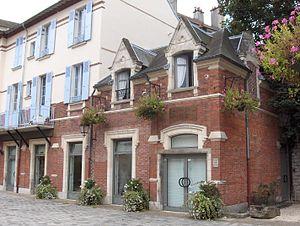
Parmain est une ville francilienne du Val-d'Oise, située sur la rive droite de l’Oise, à trente kilomètres à vol d’oiseau au nord de Paris. La commune, au caractère essentiellement résidentiel, avec le cœur historique du hameau de Jouy-le-Comte, fait partie de la région naturelle et historique du Vexin français et est membre fondateur du parc naturel régional du même nom. Elle forme avec L'Isle-Adam, son chef-lieu de canton situé sur l’autre rive de la rivière et avec qui elle partage sa gare, une agglomération d’environ 16 000 habitants. Ses habitants sont les Parminois et Parminoises.